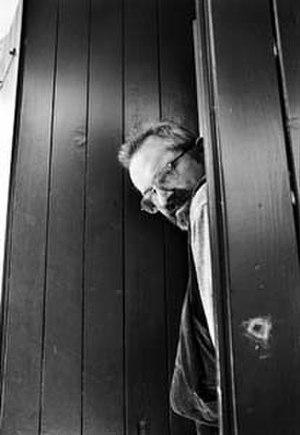
Grzegorz Rosinski
Grzegorz Rosiński, né le 3 août 1941 à Stalowa Wola, en Pologne, anciennement surnommé Rosek, est un dessinateur de bande dessinée polonais. Il vit en Suisse dans le canton du Valais.